Ossetian language

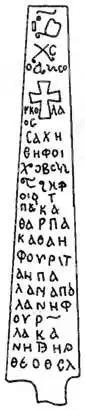
Zelenchuk Inscription

The earliest known written sample of Ossetian is an inscription (the Zelenchuk Inscription) which dates back to the 10th–12th centuries and named after the river near which it was found: the Bolshoy Zelenchuk River in Arkhyz, Russia. The text is written in the Greek alphabet, with special digraphs.